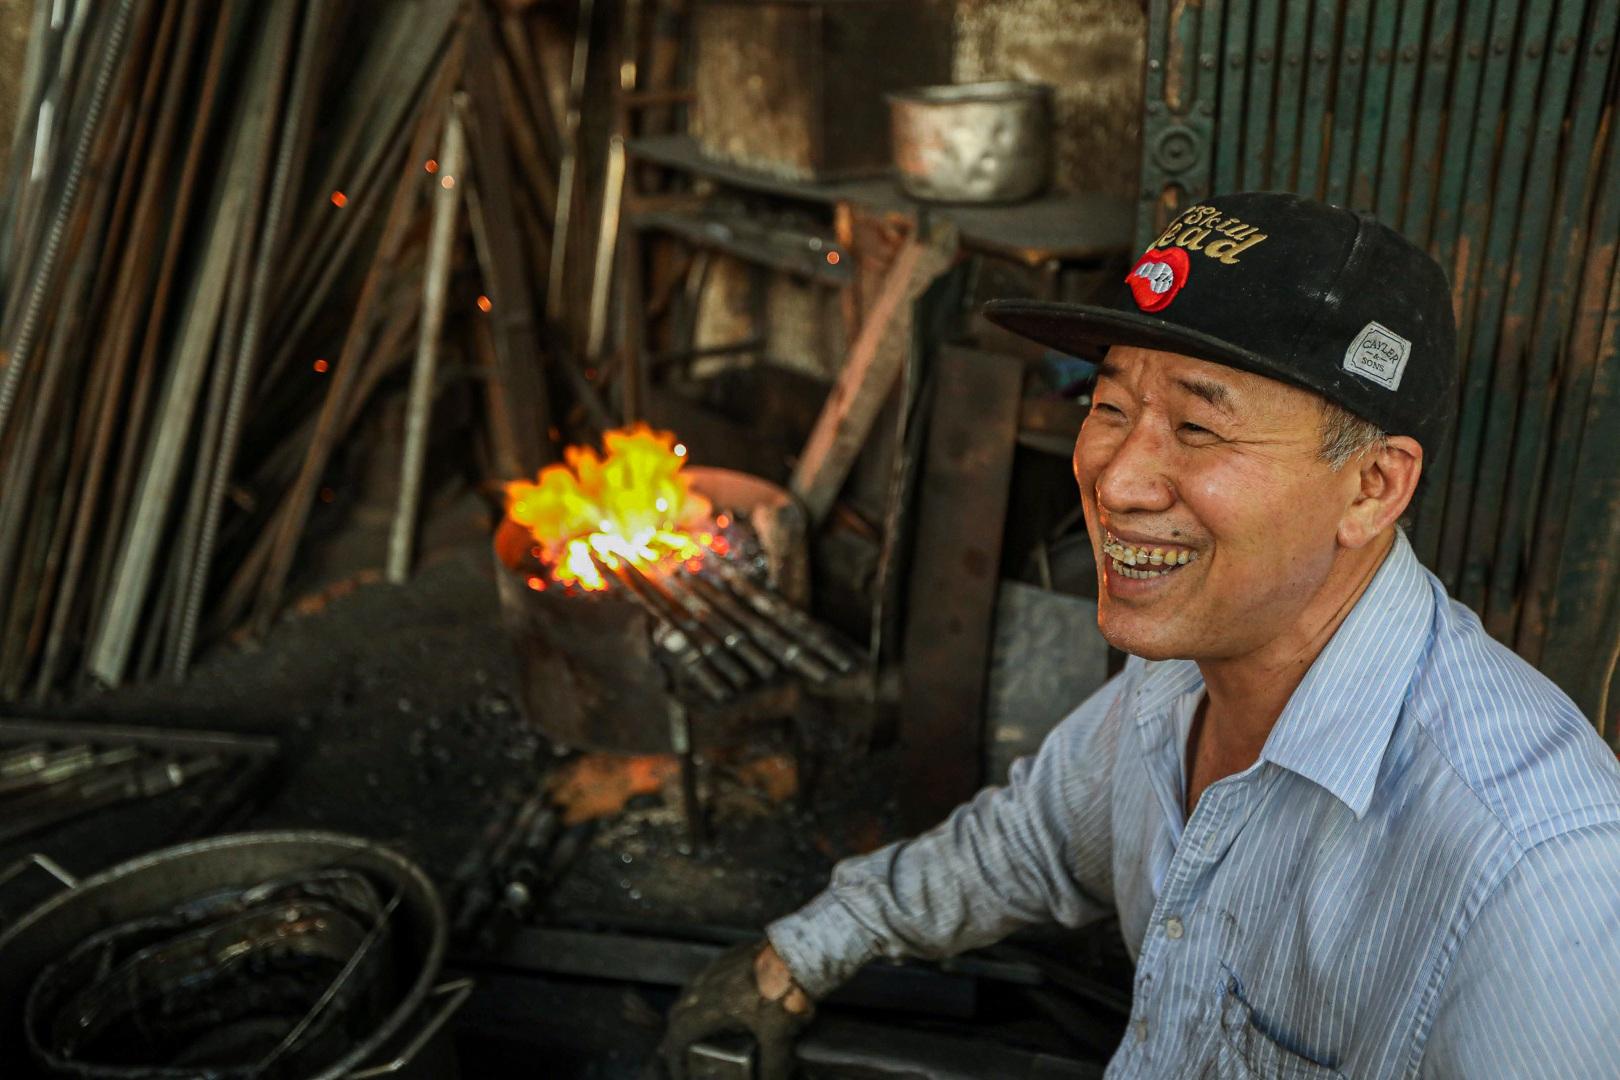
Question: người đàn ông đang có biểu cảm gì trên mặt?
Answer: người đàn ông đang cười